Siege of Eretria

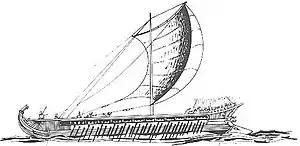

According to Herodotus, the fleet sent by Darius consisted of 600 triremes. Herodotus does not estimate the size of the Persian army, only saying that they were a "large infantry that was well packed". Among ancient sources, the poet Simonides, another near-contemporary, says the campaign force numbered 200,000; while a later writer, the Roman Cornelius Nepos estimates 200,000 infantry and 10,000 cavalry, of which only 100,000 fought in the battle, while the rest were loaded into the fleet that was rounding Cape Sounion; Plutarch and Pausanias both independently give 300,000, as does the Suda dictionary. Plato and Lysias assert 500,000; and Justinus 600,000.